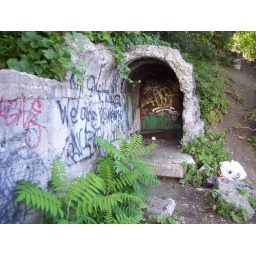
At the base of the Burlington Stone Arch Bridge, goes off in the direction of the power house